Surreal (song)

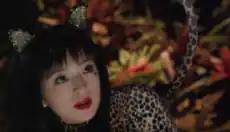
The overall appearance of "Surreal" is based on the photo shoot of "Duty". The clone of Hamasaki (above) uses props and outfits from the photo shoot.

The accompanying music video was directed by Wataru Takeishi. The video opens with Hamasaki asleep, dreaming about herself waking up on a rocky surface on a beach front. Takeishi required a drone to shoot scenes of the video in higher places, including the scenes of cliffs and an abandoned ship in the sea. After failing to achieve this with the drone, Avex hired a pilot to fly a helicopter. Throughout the video, it features intercut scenes with Hamasaki on the top of a rocky hill singing the song. Due to technical difficulties and interruptions of Hamasaki during the helicopter scenes, Hamasaki and Takeishi had to re-shoot the scenes several times to make it look right.